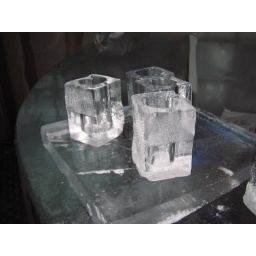
ice glasses in the ice hotel bar in stockholm